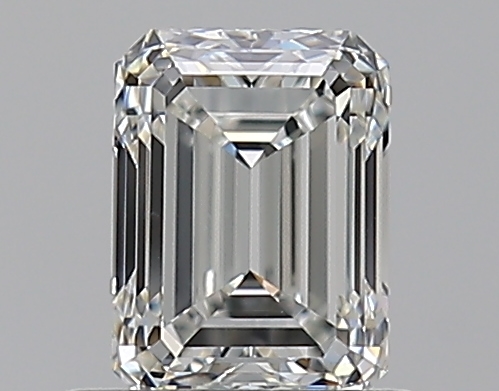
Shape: emerald
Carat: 0.7
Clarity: VS1
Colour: G
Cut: VG
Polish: EX
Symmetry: GD
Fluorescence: N
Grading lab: GIA
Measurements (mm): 5.71 x 4.21 x 2.94